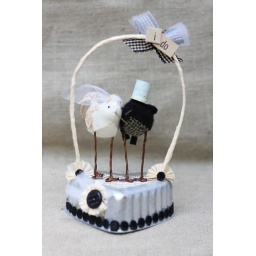
This felted bird cake topper is available at Wedding 101 in Nashville, TN.